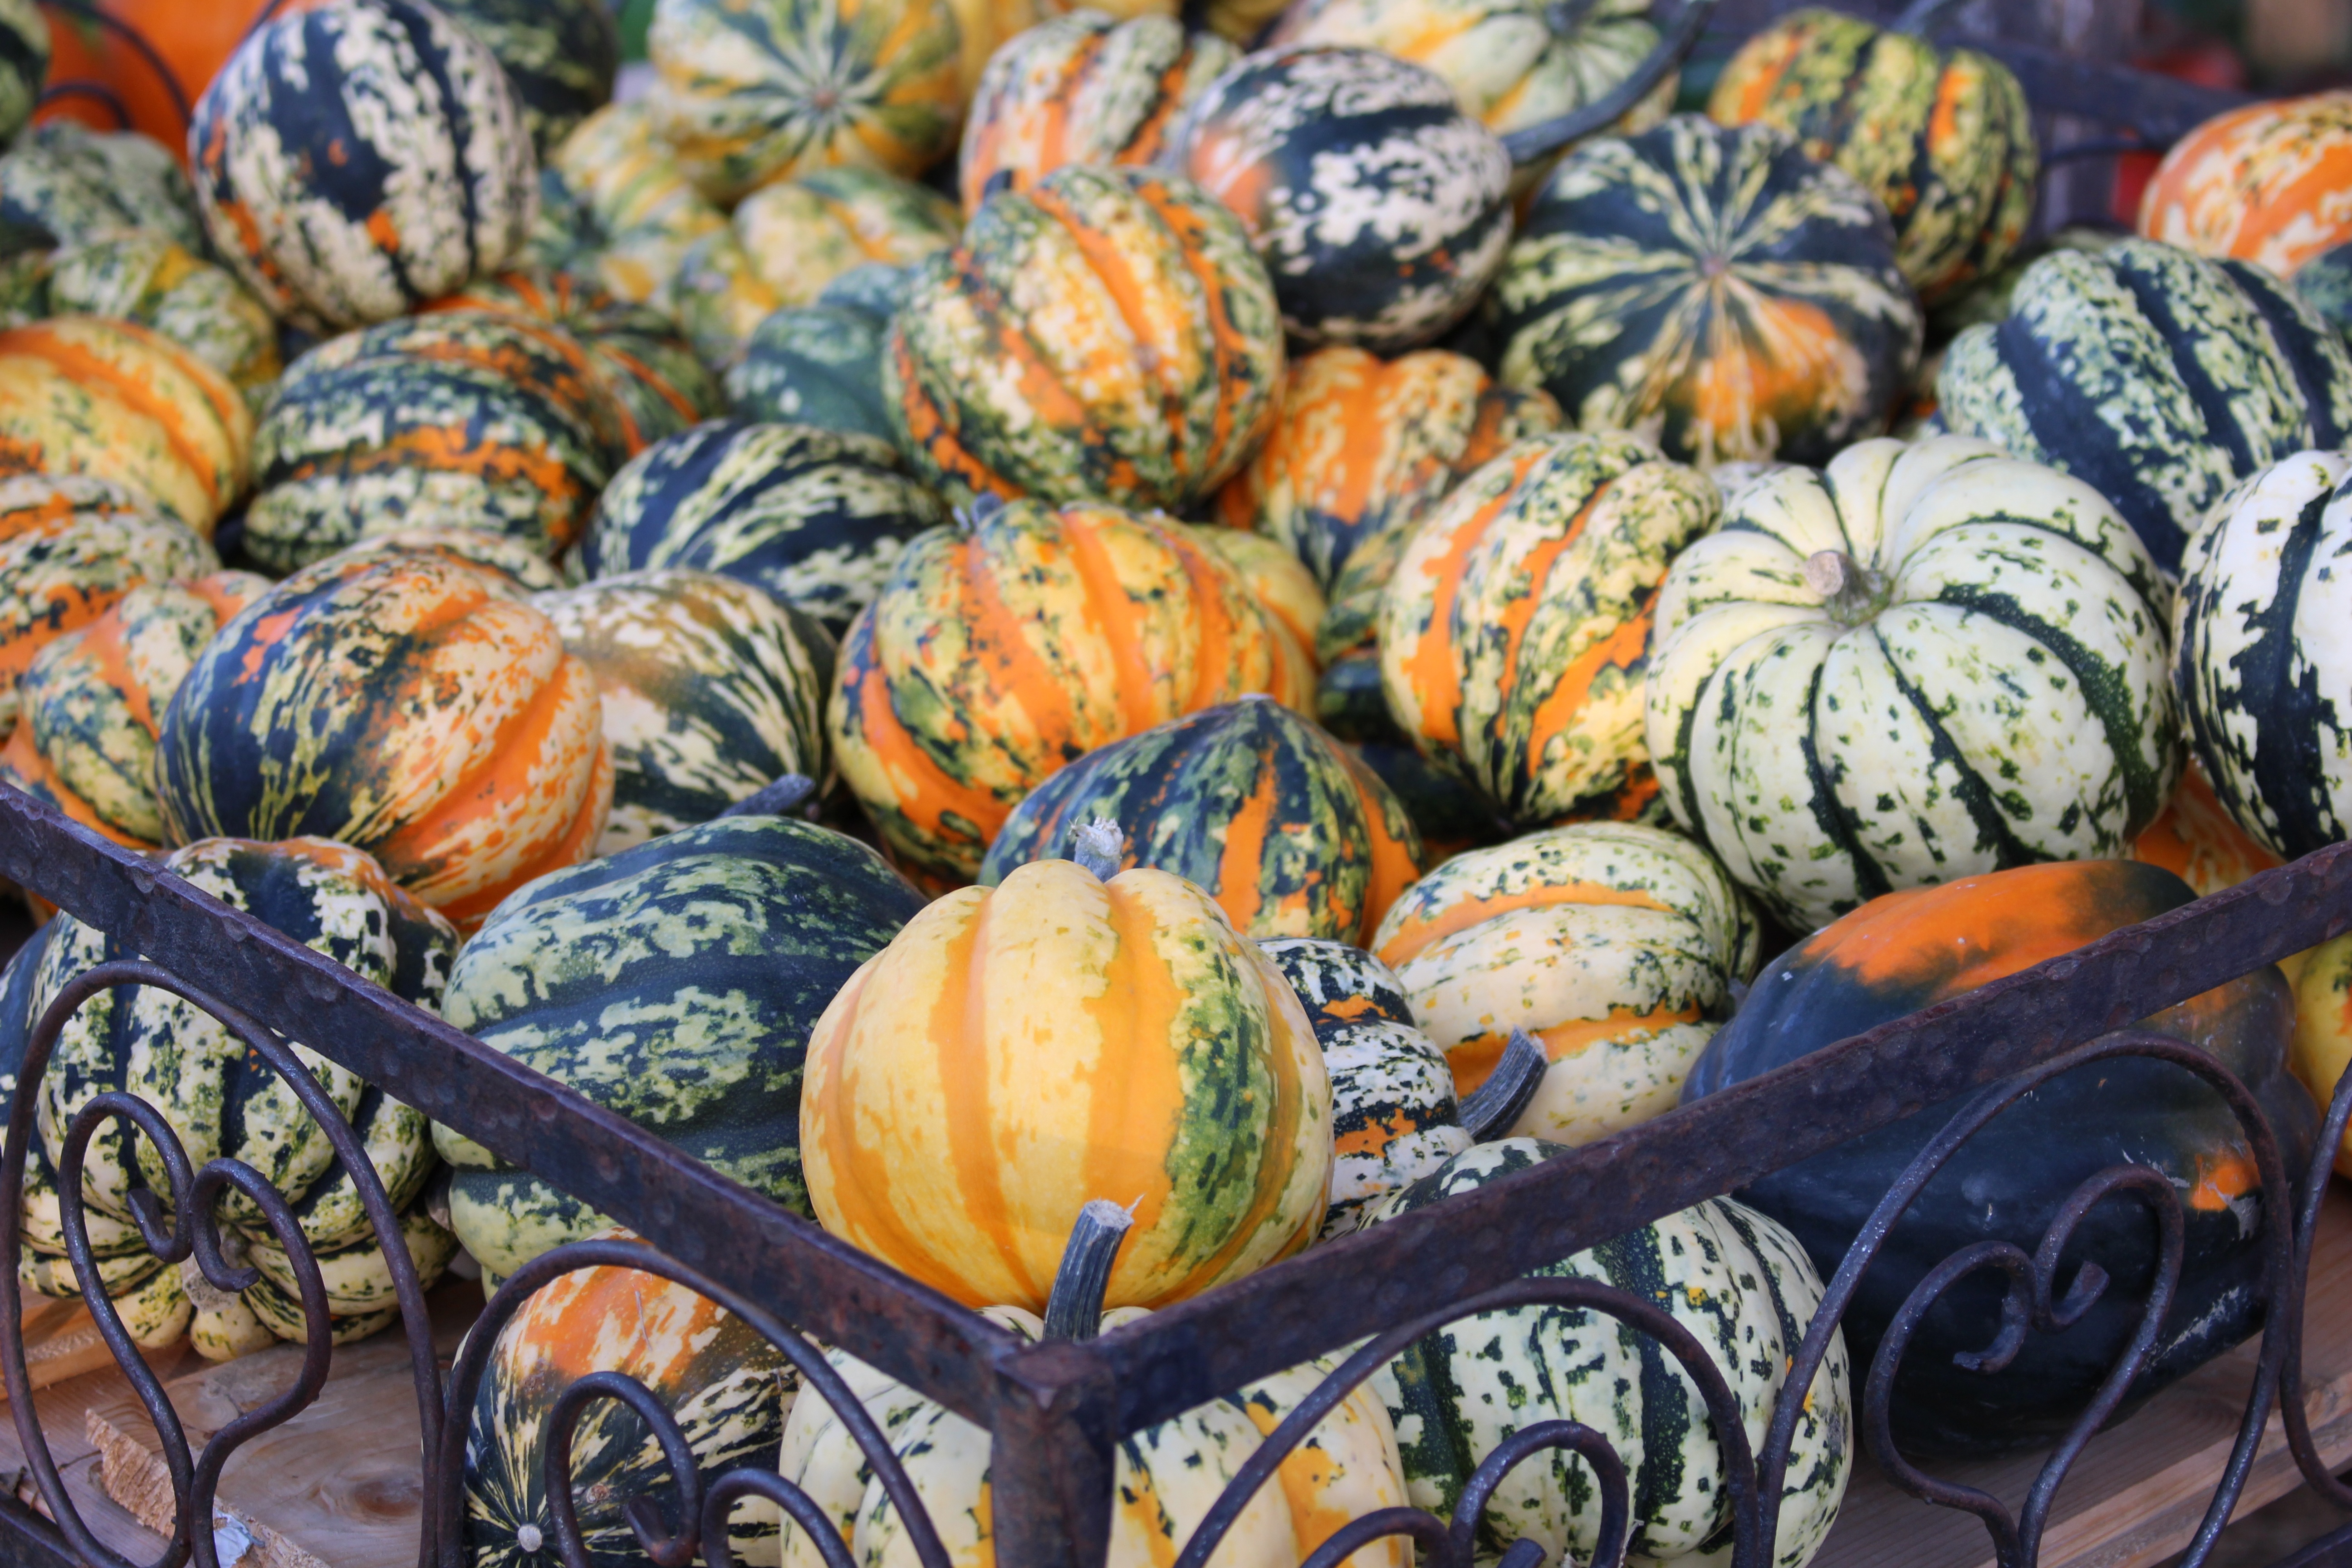
plant, flower, food, produce, vegetable, autumn, pumpkin, gourd, vegetables, calabaza, carving, cucurbita, decorative squashes, flowering plant, winter squash, land plant, cucumber gourd and melon family